Sigma Orionis

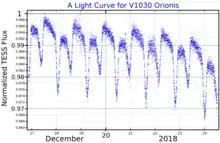
A light curve for V1030 Orionis, plotted from "TESS" data

The primary component Aa is the class O9.5 star, with a temperature of 35,000 K and a luminosity over . Lines representing a B0.5 main sequence star have been shown to belong to its close companion Ab, which has a temperature of 31,000 K and a luminosity of . Their separation varies from less than half an astronomical unit to around two AU. Although they cannot be directly imaged with conventional single mirror telescopes, their respective visual magnitudes have been calculated at 4.61 and 5.20. The two components of σ Orionis A have been resolved interferometrically using the CHARA array, and the combination of interferometric and visual observations yields a very accurate orbit.